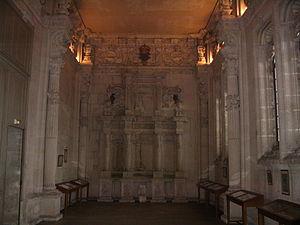
La chapelle du Château François Ier de Villers-Cotterêts, Aisne, France.
Villers-Cotterêts [vilɛʁkɔtʁɛ] est une commune française située dans le département de l'Aisne, en région Hauts-de-France.
Le château de Villers-Cotterêts, construit au XVIᵉ siècle par François Iᵉʳ et classé au titre des monuments historiques en 1997, est propriété de L'État.